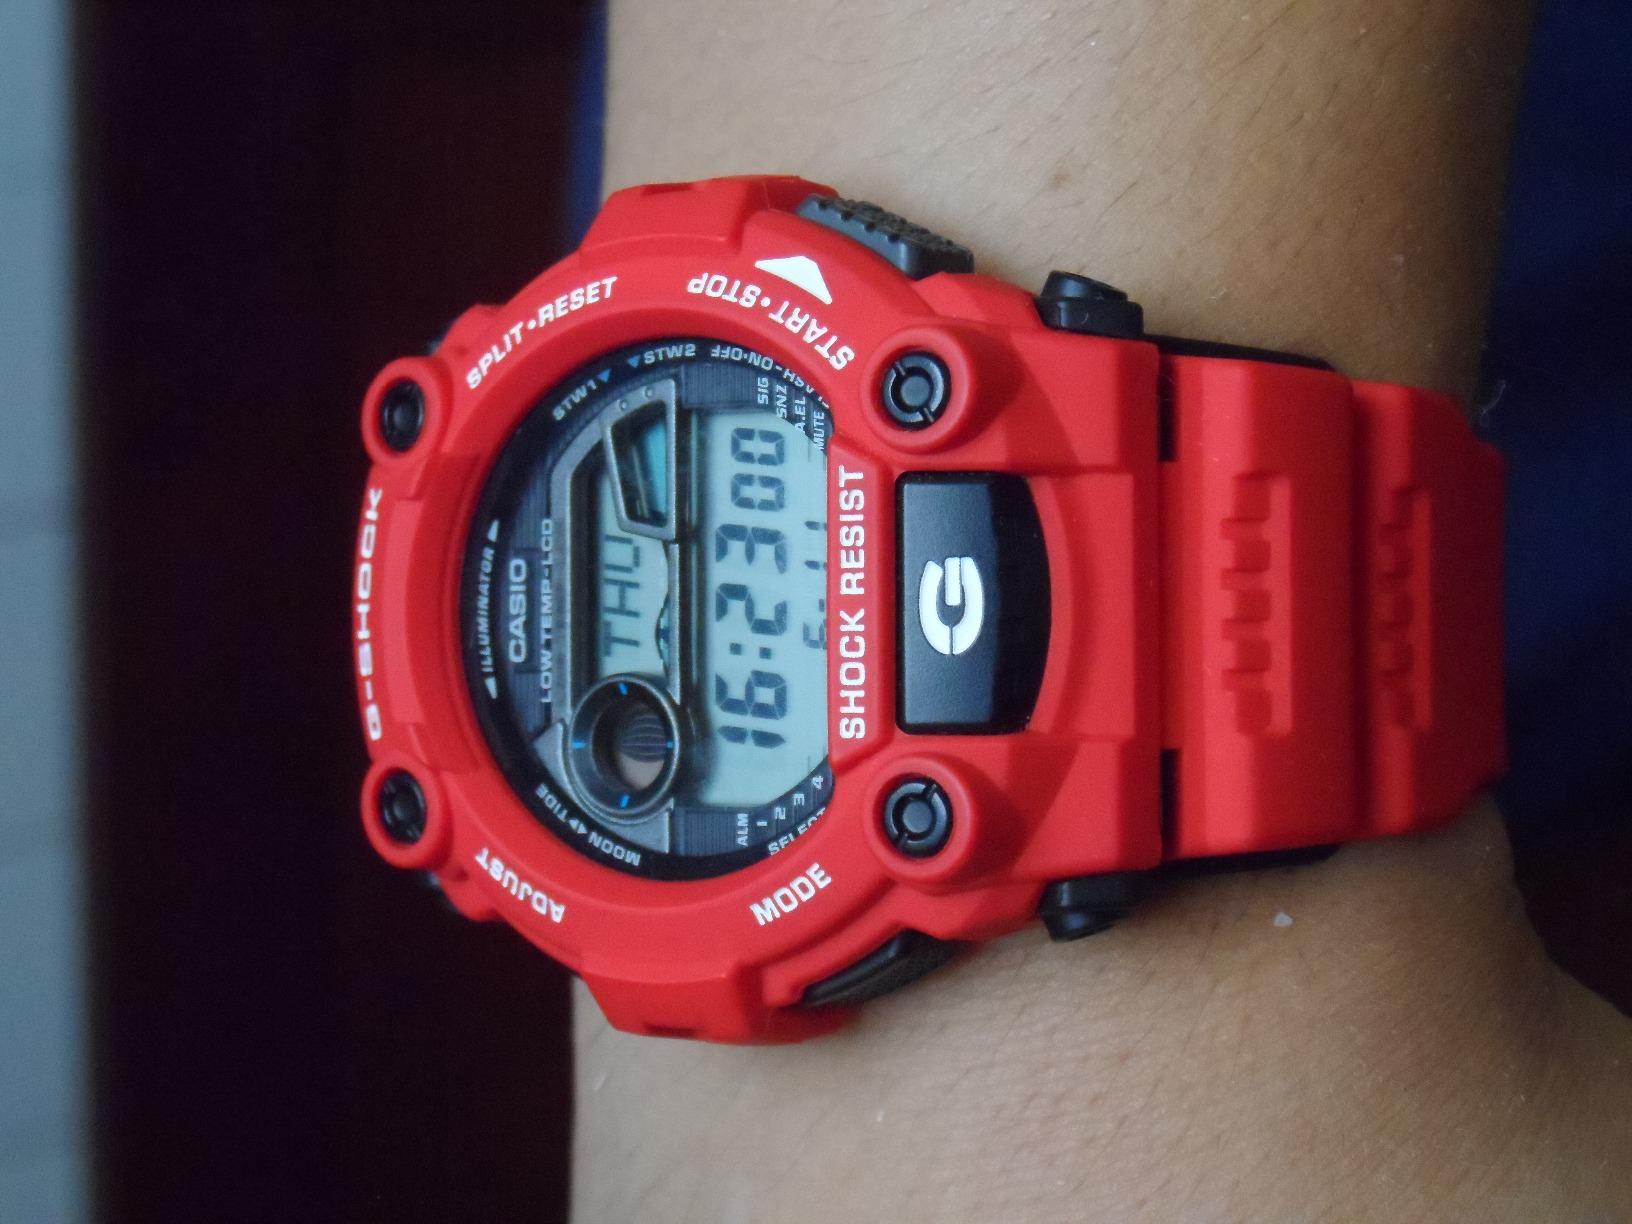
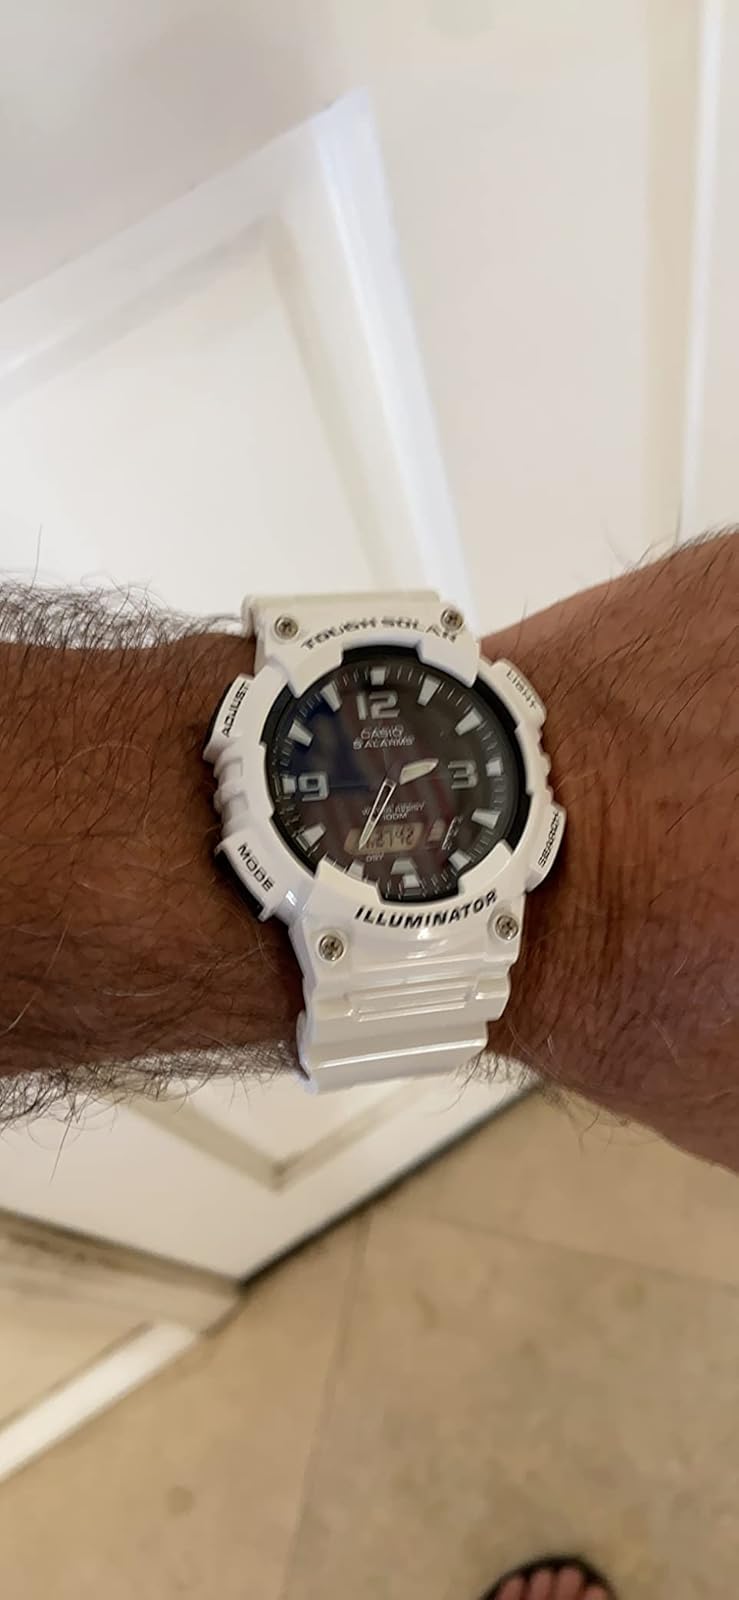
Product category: accessories_watch
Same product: no